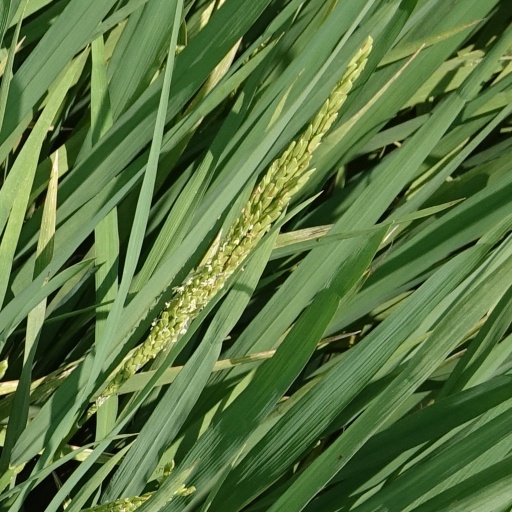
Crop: rice